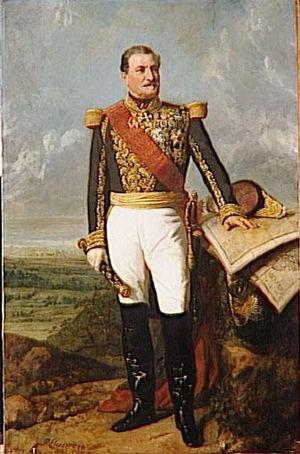
Élie-Frédéric Forey est un militaire français nommé maréchal de France en 1863.